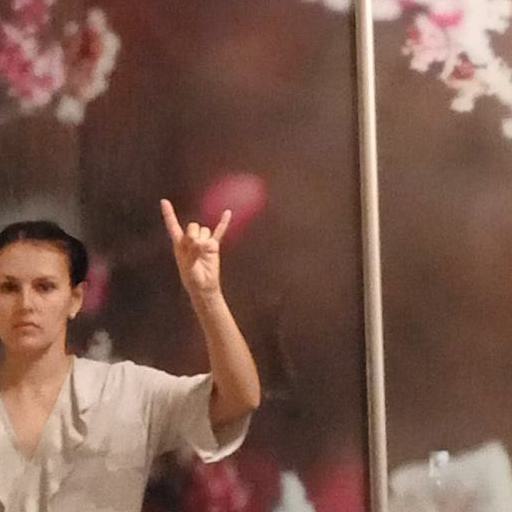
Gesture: rock